Mary Barr Munroe

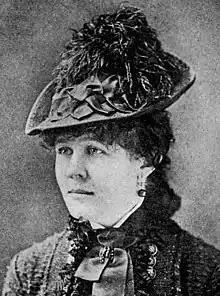

Mary Barr Munroe (January 5, 1852 – September 8, 1922) was a Scottish-born American clubwoman and conservationist, based in Miami, Florida. Munroe founded the Coconut Grove Audubon Society and library, and worked for the establishment of a state park that became part of the Everglades National Park.